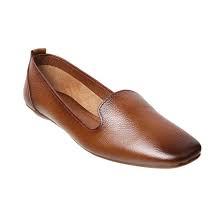
Label: Ballet Flat